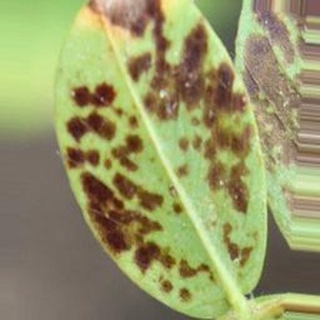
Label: groundnut_rust